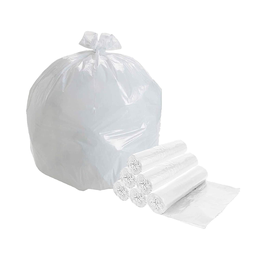
Label: plastic